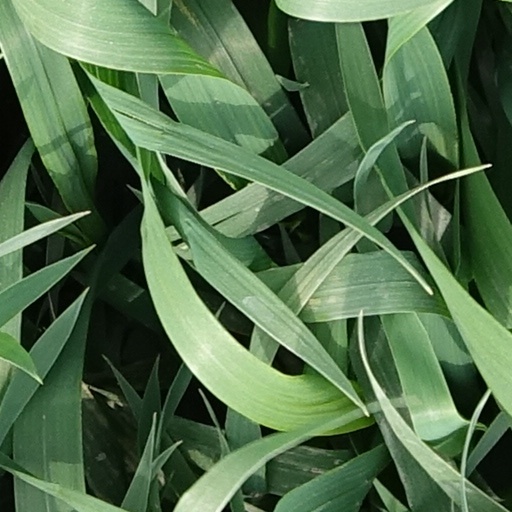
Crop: wheat